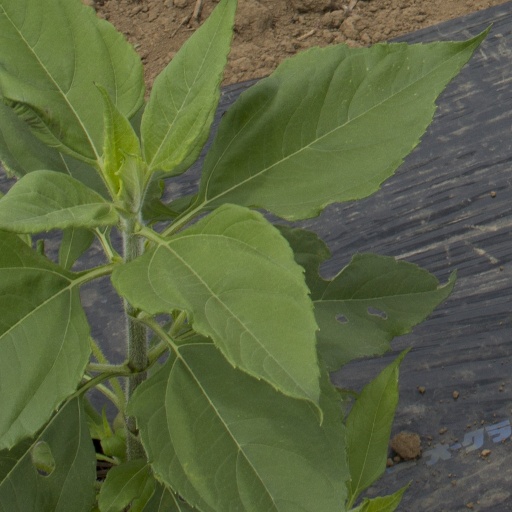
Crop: Jerusalem artichoke